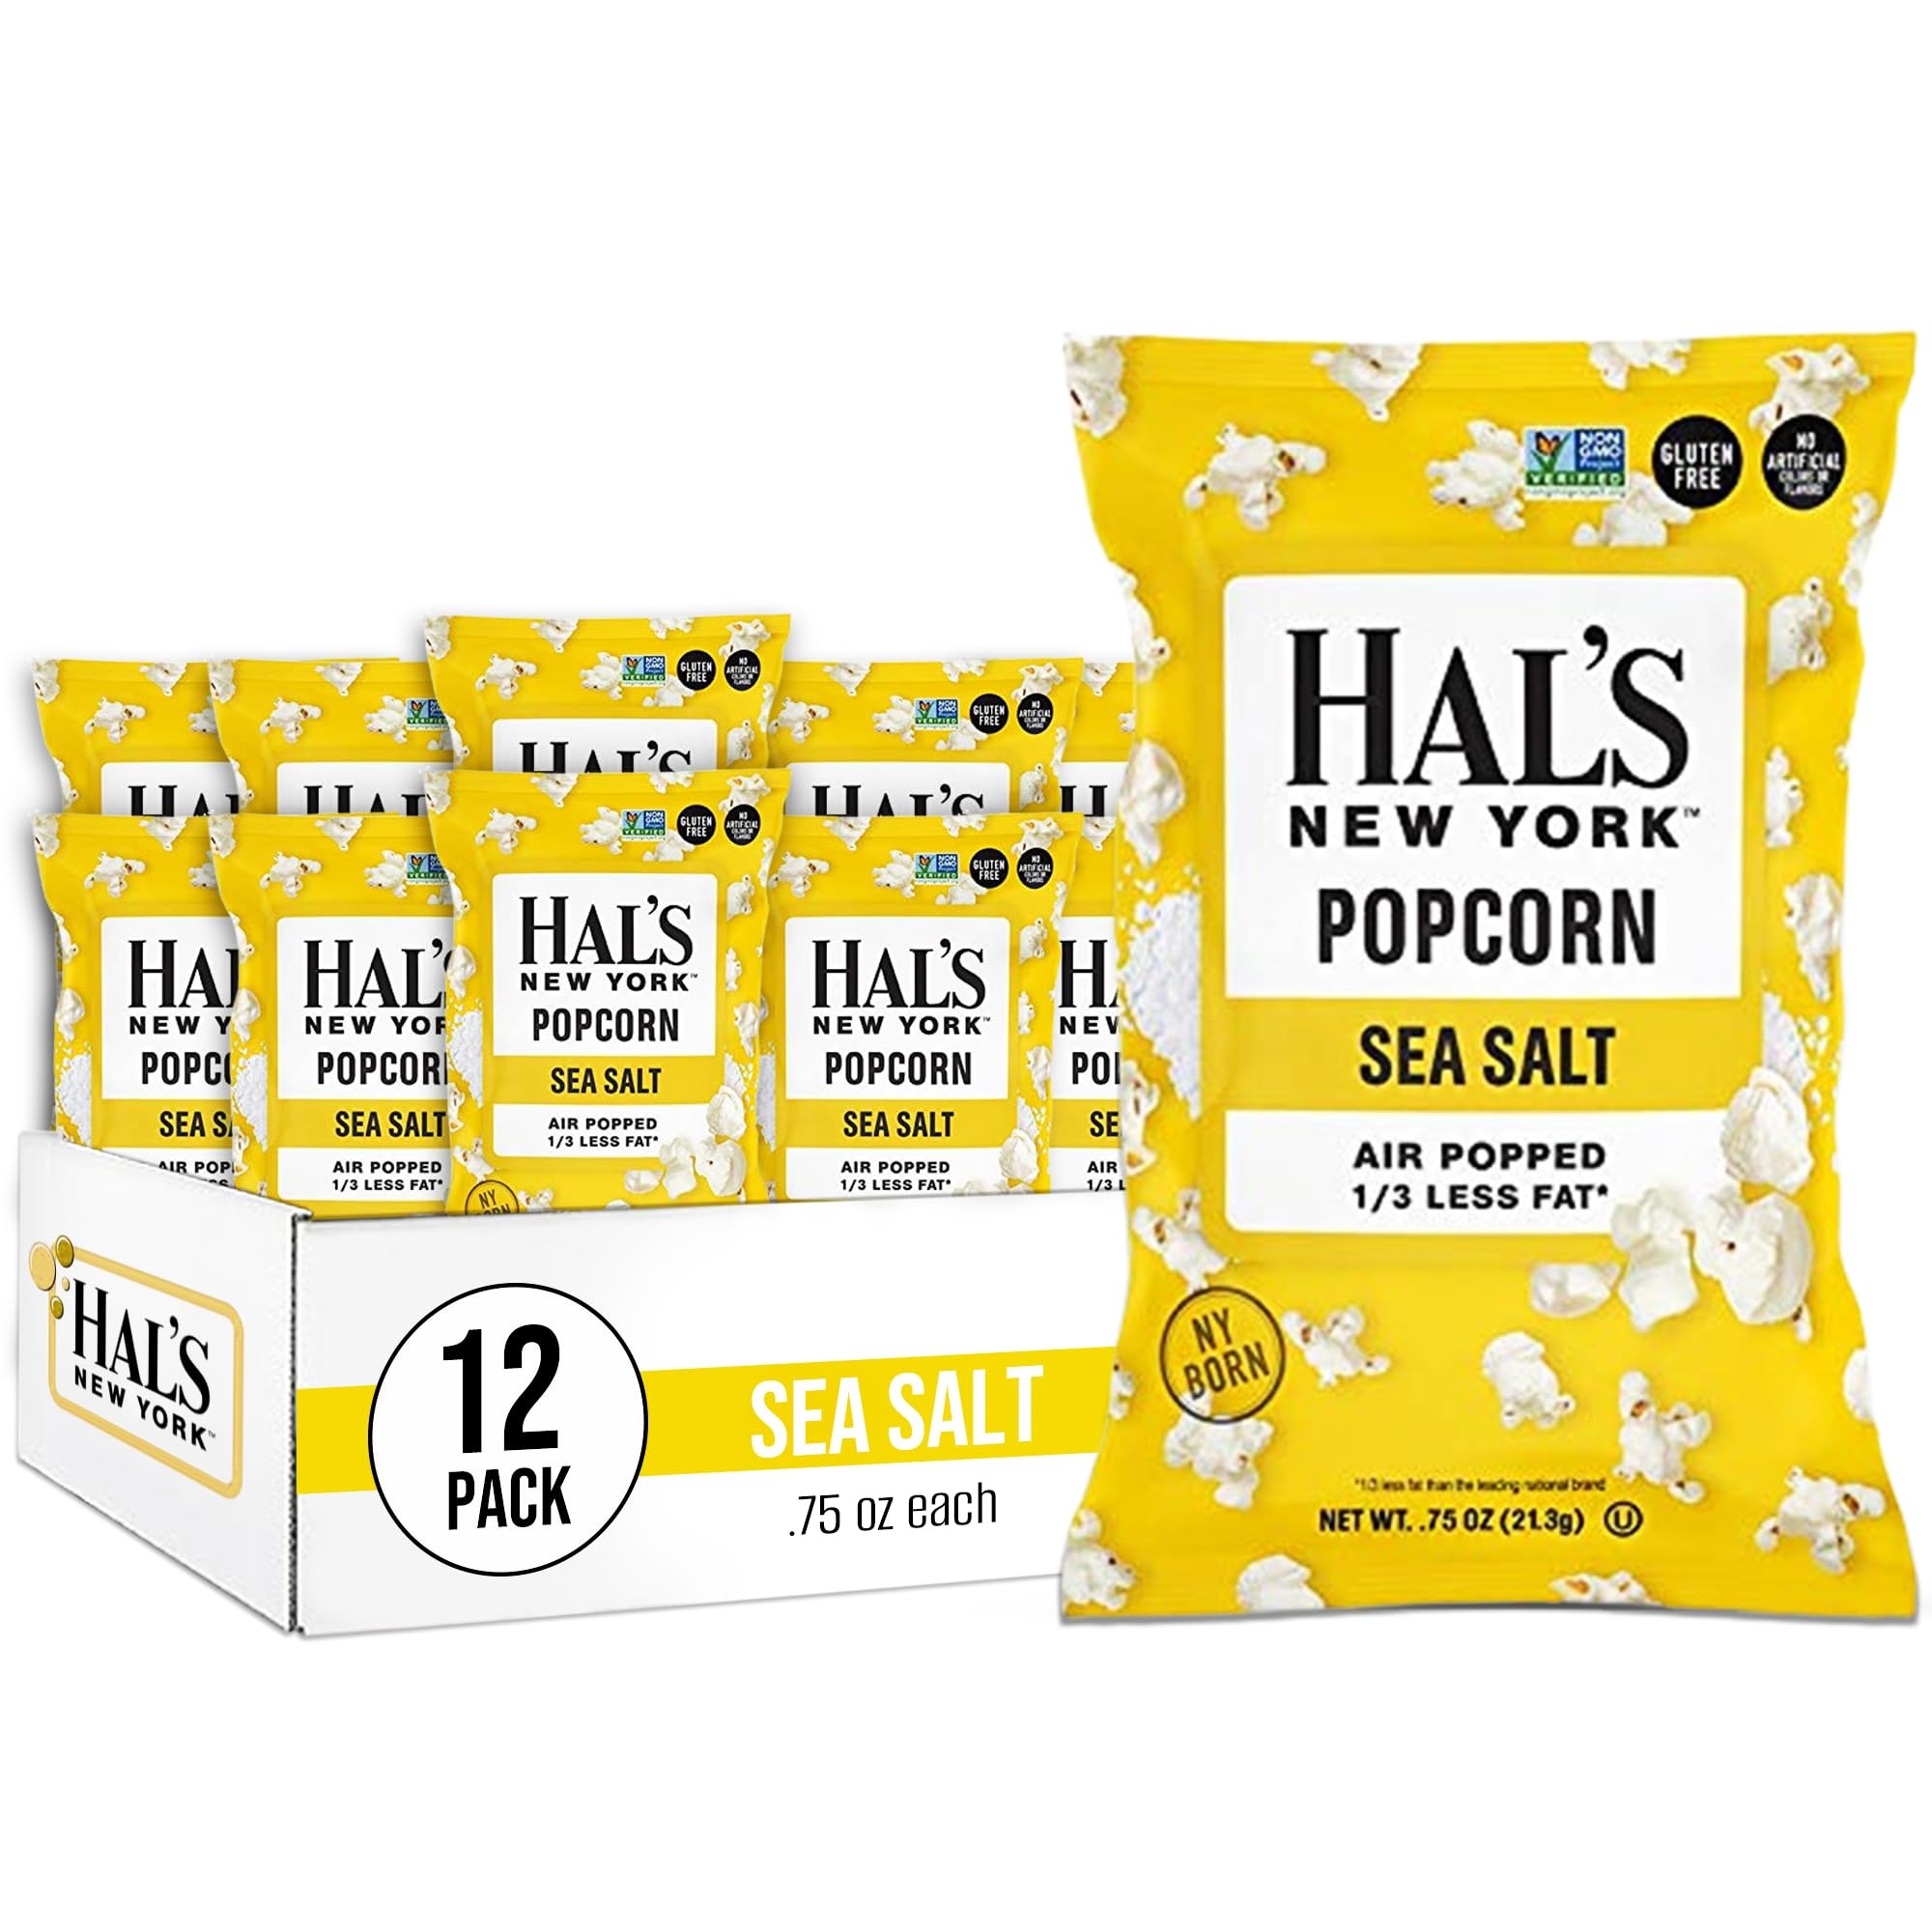
Item Name: Hal's New York Popcorn Sea Salt, Gluten Free, 2.125 oz Bag (Pack of 12)
Bullet Point 1: Hal's New York Popcorn
Bullet Point 2: Gluten Free
Bullet Point 3: Kosher
Bullet Point 4: Sea Salt
Bullet Point 5: 2.125 oz Bag, Pack of 12
Product Description: Hal was NY BORN, NY MADE. He loved to tease his sons by calling potato chips “crackers”. Today we pay tribute to Hal by bringing you great tasting Hal’s New York Kettle Cooked Potato Chips (or crackers) in the flavors that he loved. FROM OUR FAMILY TO YOURS... ENJOY!
Value: 12.0
Unit: Count

Price: 39.99